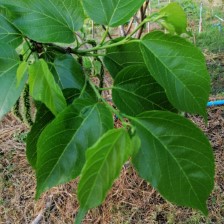
Variety: TaiwanMeacho